Economy of Cuba

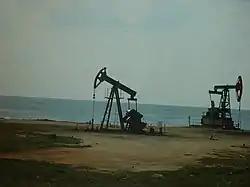
Pumpjacks in Cuba

Industrial production accounted for almost 37% of Cuban GDP or US$6.9 billion and employed 24% of the population, or 2,671,000 people, in 1996. A rally in sugar prices in 2009 stimulated investment and development of sugar processing.